Kendall Langford

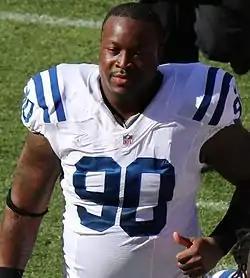
Langford with the Indianapolis Colts in 2016

Kendall Arkel Langford (born January 27, 1986) is an American former professional football player who was a defensive end in the National Football League (NFL). He played college football for the Hampton Pirates, and was selected by the Miami Dolphins in the third round of the 2008 NFL draft. He also played for the St. Louis Rams, Indianapolis Colts, New Orleans Saints, and Houston Texans.